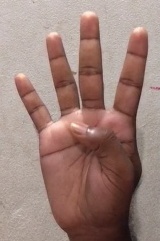
ASL sign: 4